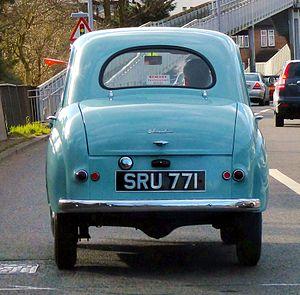
Les Trafficateurs sont des signaux sémaphores qui, lorsqu'ils sont utilisés, dépassent de la carrosserie d'un véhicule à moteur pour indiquer son intention de tourner dans la direction indiquée par le pointage du signal. Les Trafficateurs sont souvent situés dans le pilier de portes.
"L' Austin A30 est une petite voiture familiale qui fut produite par Austin entre mai 1952 et 1956. Elle fut présentée en 1951 au salon earl's court Motor Show comme la ""Nouvelle Austin Seven"" et a été la concurrente de la Morris Minor.